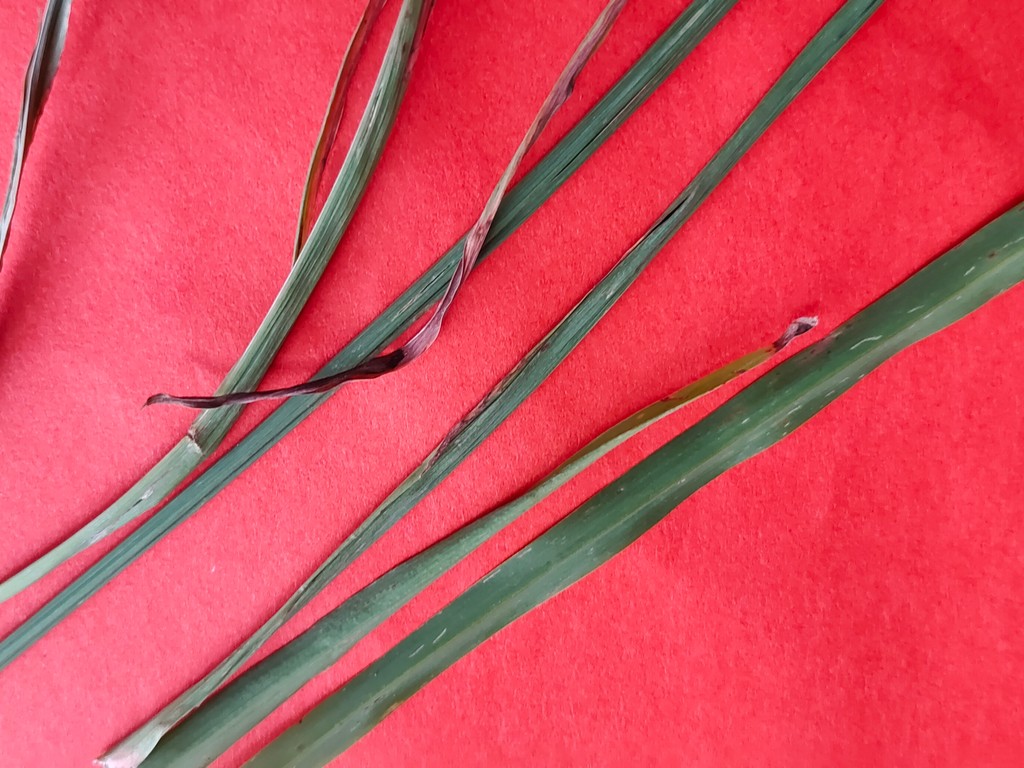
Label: Unhealthy